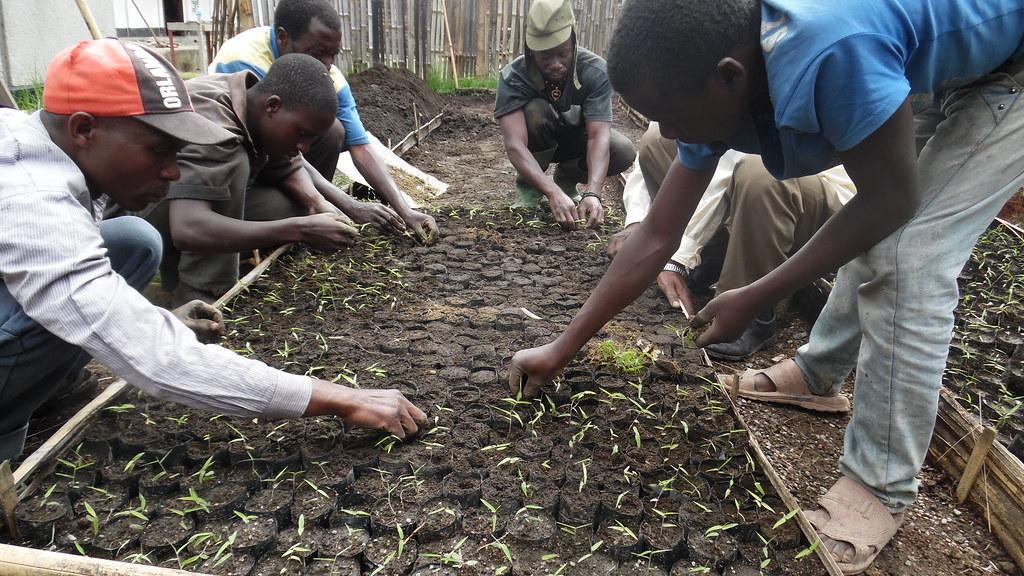
Wakulima wakiwa katika bustani ndogo wakiwa wamechuchumaa, wakifanya shughuli ya upandaji wa mbegu. Kwa kutumia mikono wakichimba mashimo madogo, na kufukia mbegu hizo.